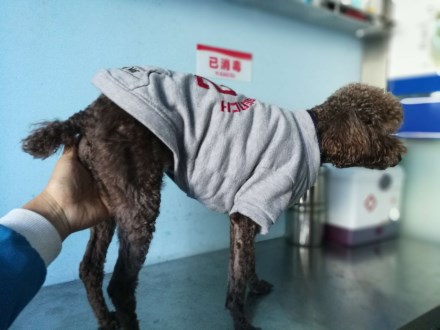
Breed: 7449-n000128-teddy